John G. Mitchell (general)

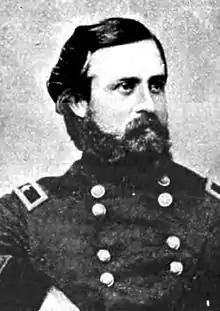
Brig. Gen. John G. Mitchell

John Grant Mitchell (November 6, 1838 – November 7, 1894) was an Ohio lawyer and a general in the Union Army during the American Civil War. He was active in several important campaigns and battles in the Western Theater, including the Chickamauga, Atlanta, and Franklin-Nashville and Carolinas campaigns. He commanded a brigade of veteran infantry in many of these operations.